Spokane Transit Authority

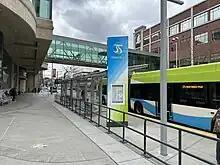
High-performance transit station at Plaza Bay 6. The stop includes STA branding, real-time bus information, glass shelter, lighting, and seating.

In 2010, STA developed a preliminary proposal for what it calls a "High Performance Transit Network" (HPTN) comprising 14 corridors of premium all-day frequent transit service. The preliminary proposal does not specify the operating modes for each corridor but suggests that the corridors will operate at a speed appropriate to the access provided and urban characteristics of the operating environment. The HPTN vision is an element of the agency's proposed comprehensive plan, referred to as "Connect Spokane".